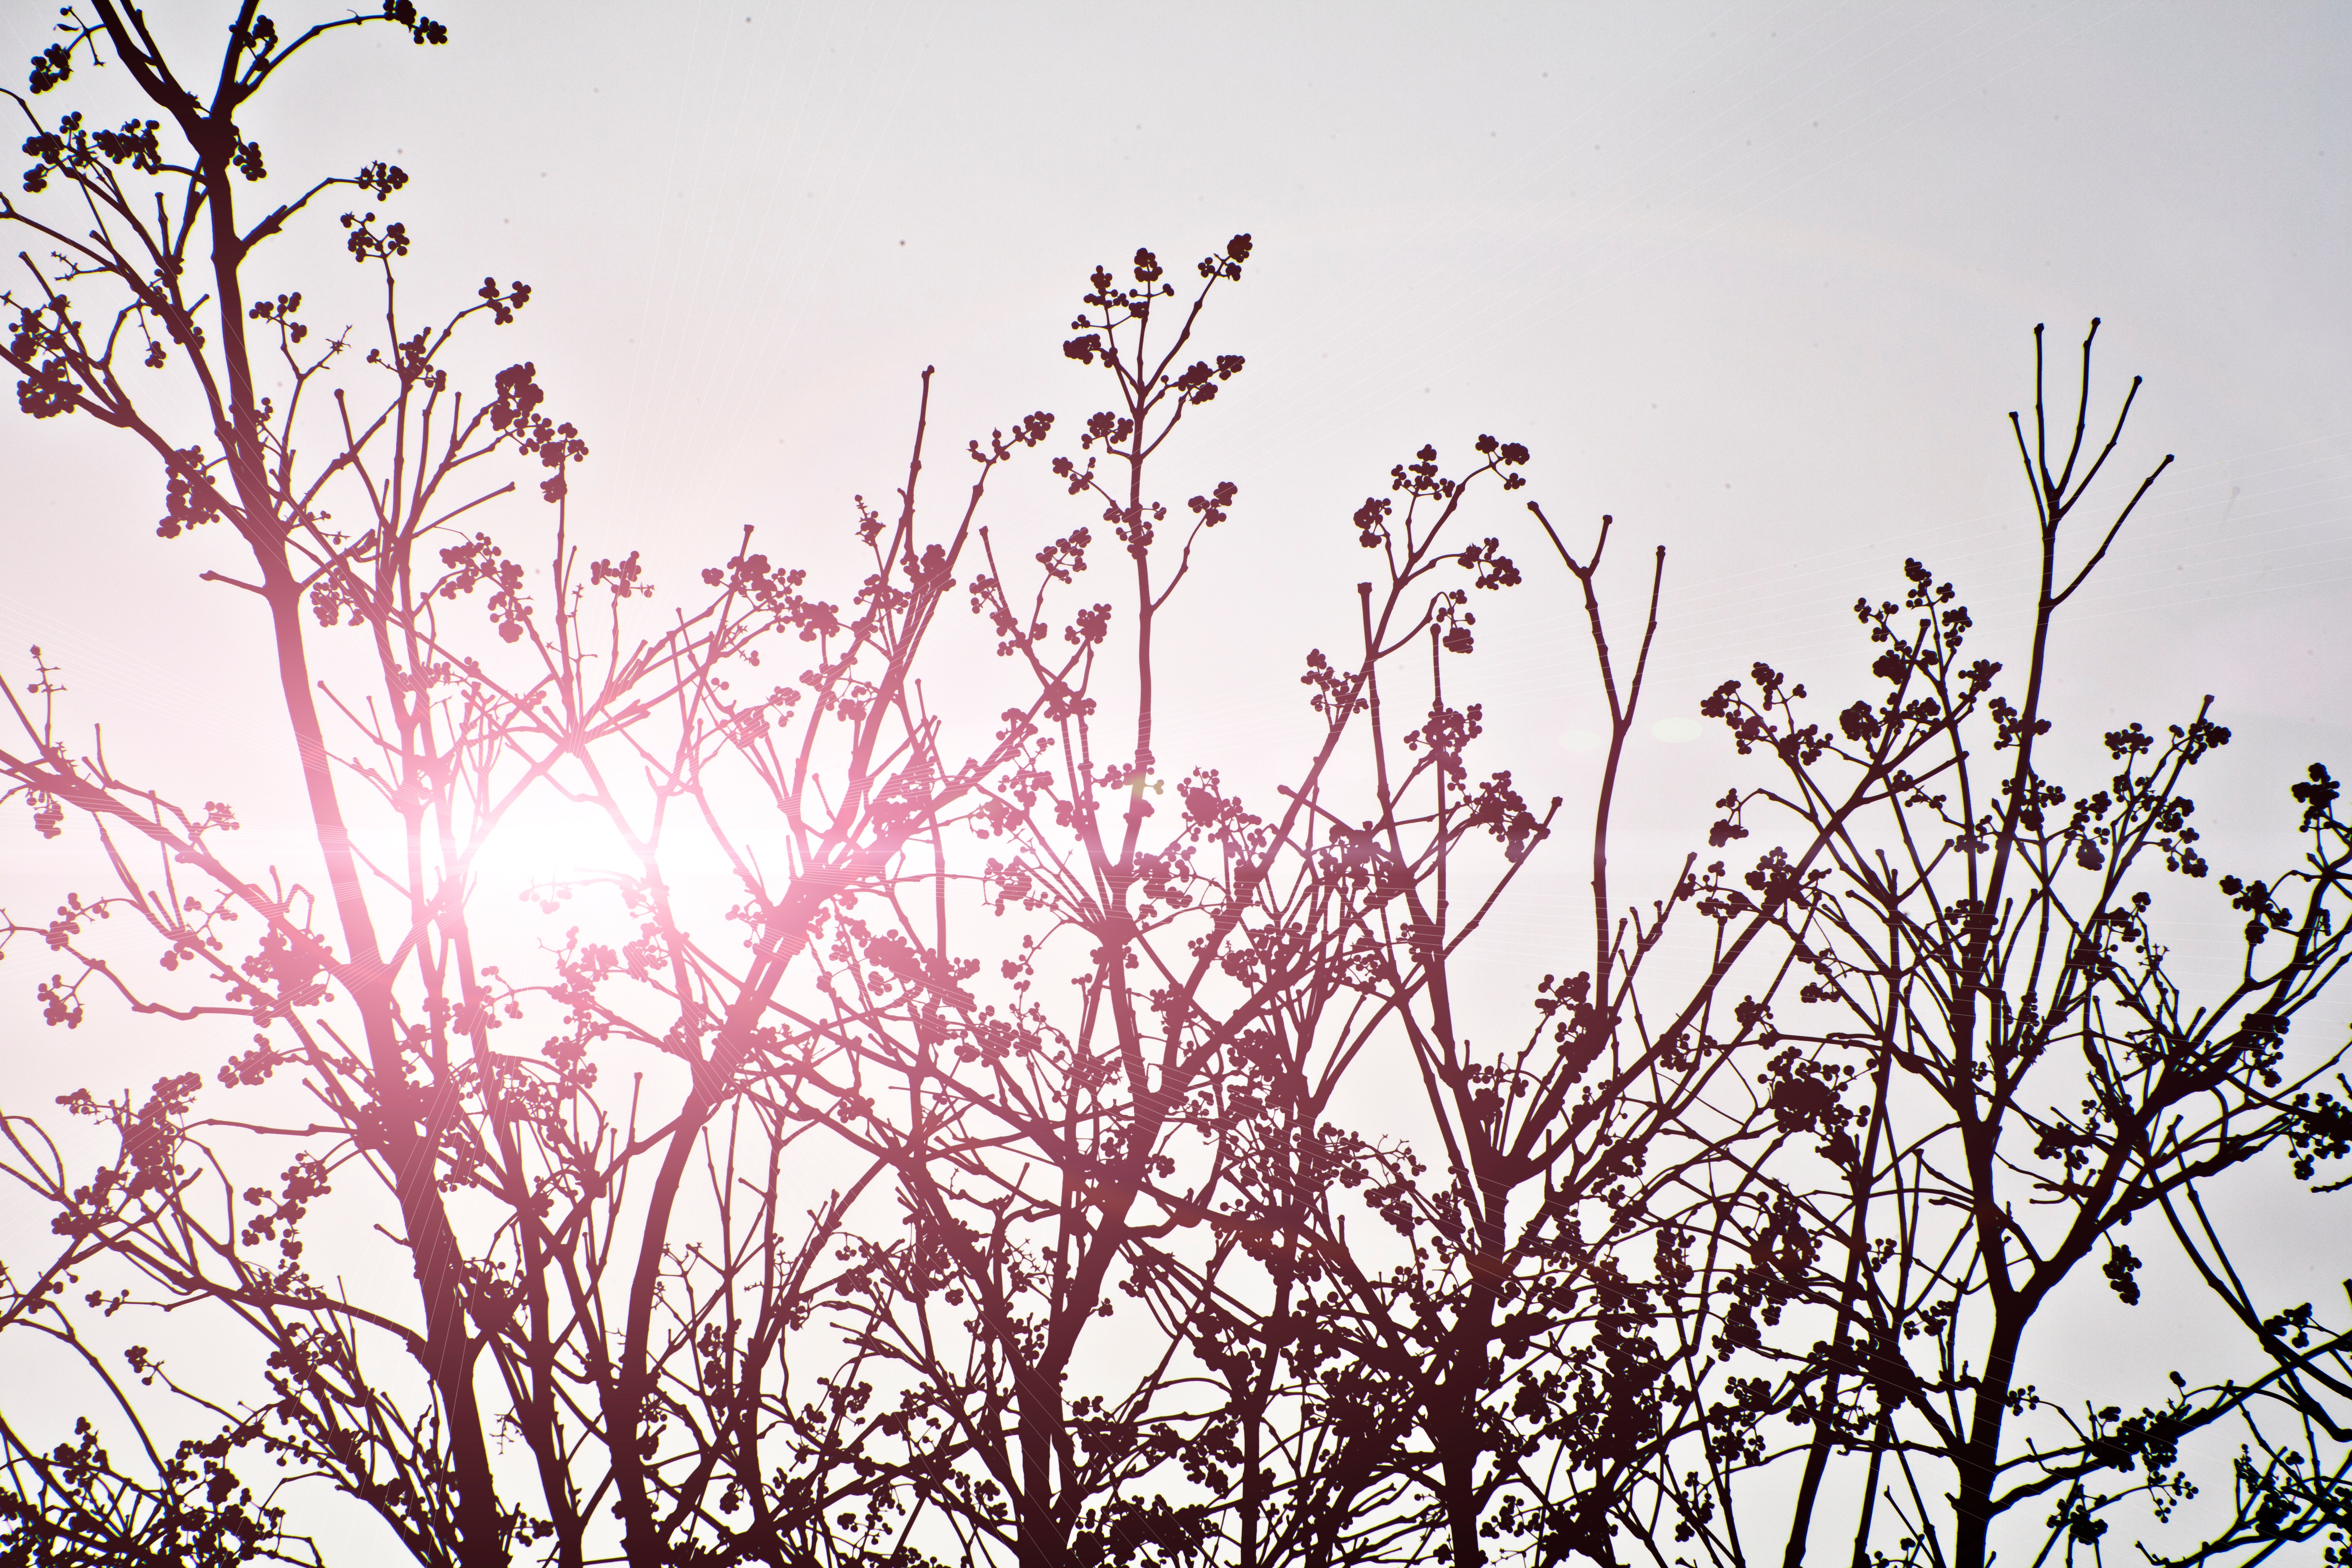
tree, nature, grass, branch, silhouette, blossom, outline, plant, sky, morning, leaf, flower, flock, spring, flora, twig, atmospheric phenomenon, grass family